Toptica Photonics

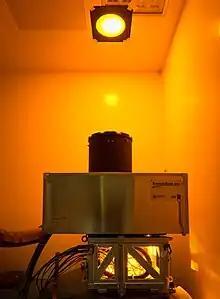
22-watt Toptica Photonics sodium guide star for ESO's Very Large Telescope

TOPTICA Photonics is a German manufacturer of lasers for quantum technologies, biophotonics and material inspection.